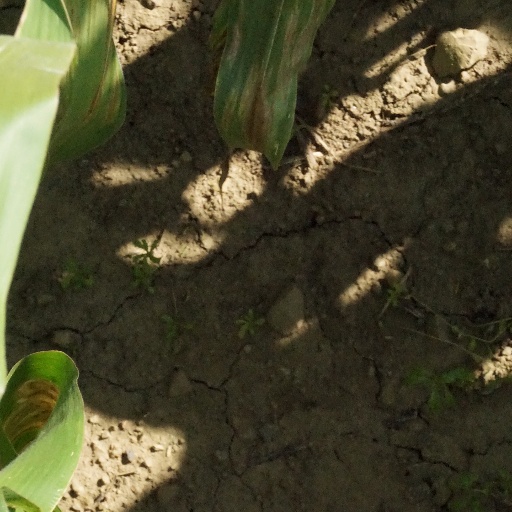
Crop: maize; corn